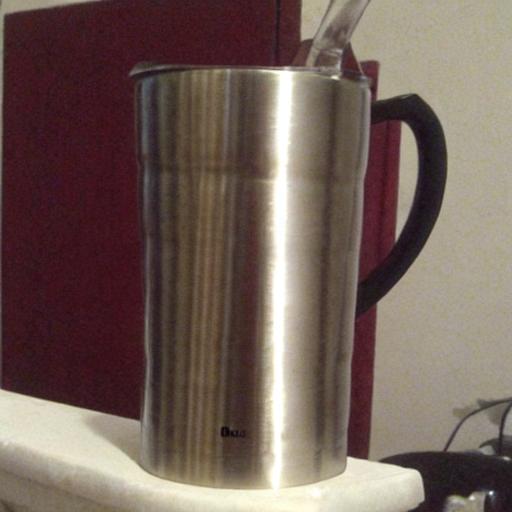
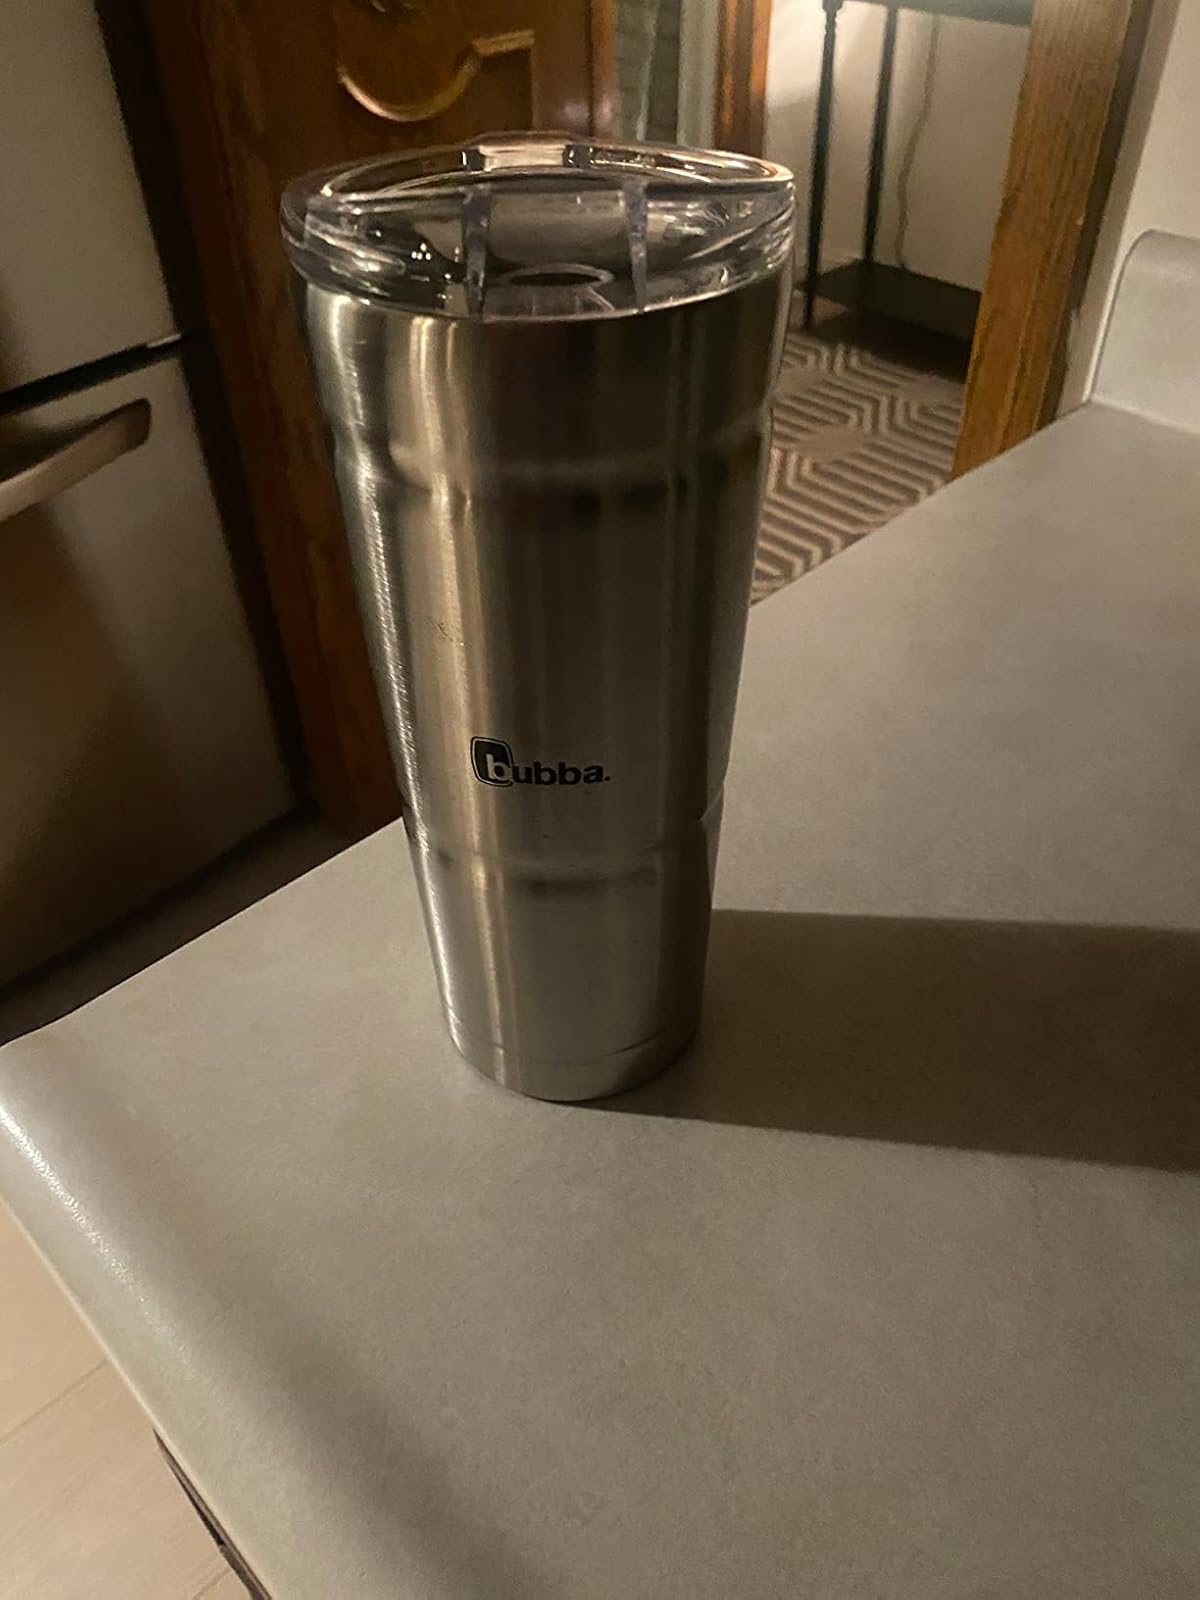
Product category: items_tea
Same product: no